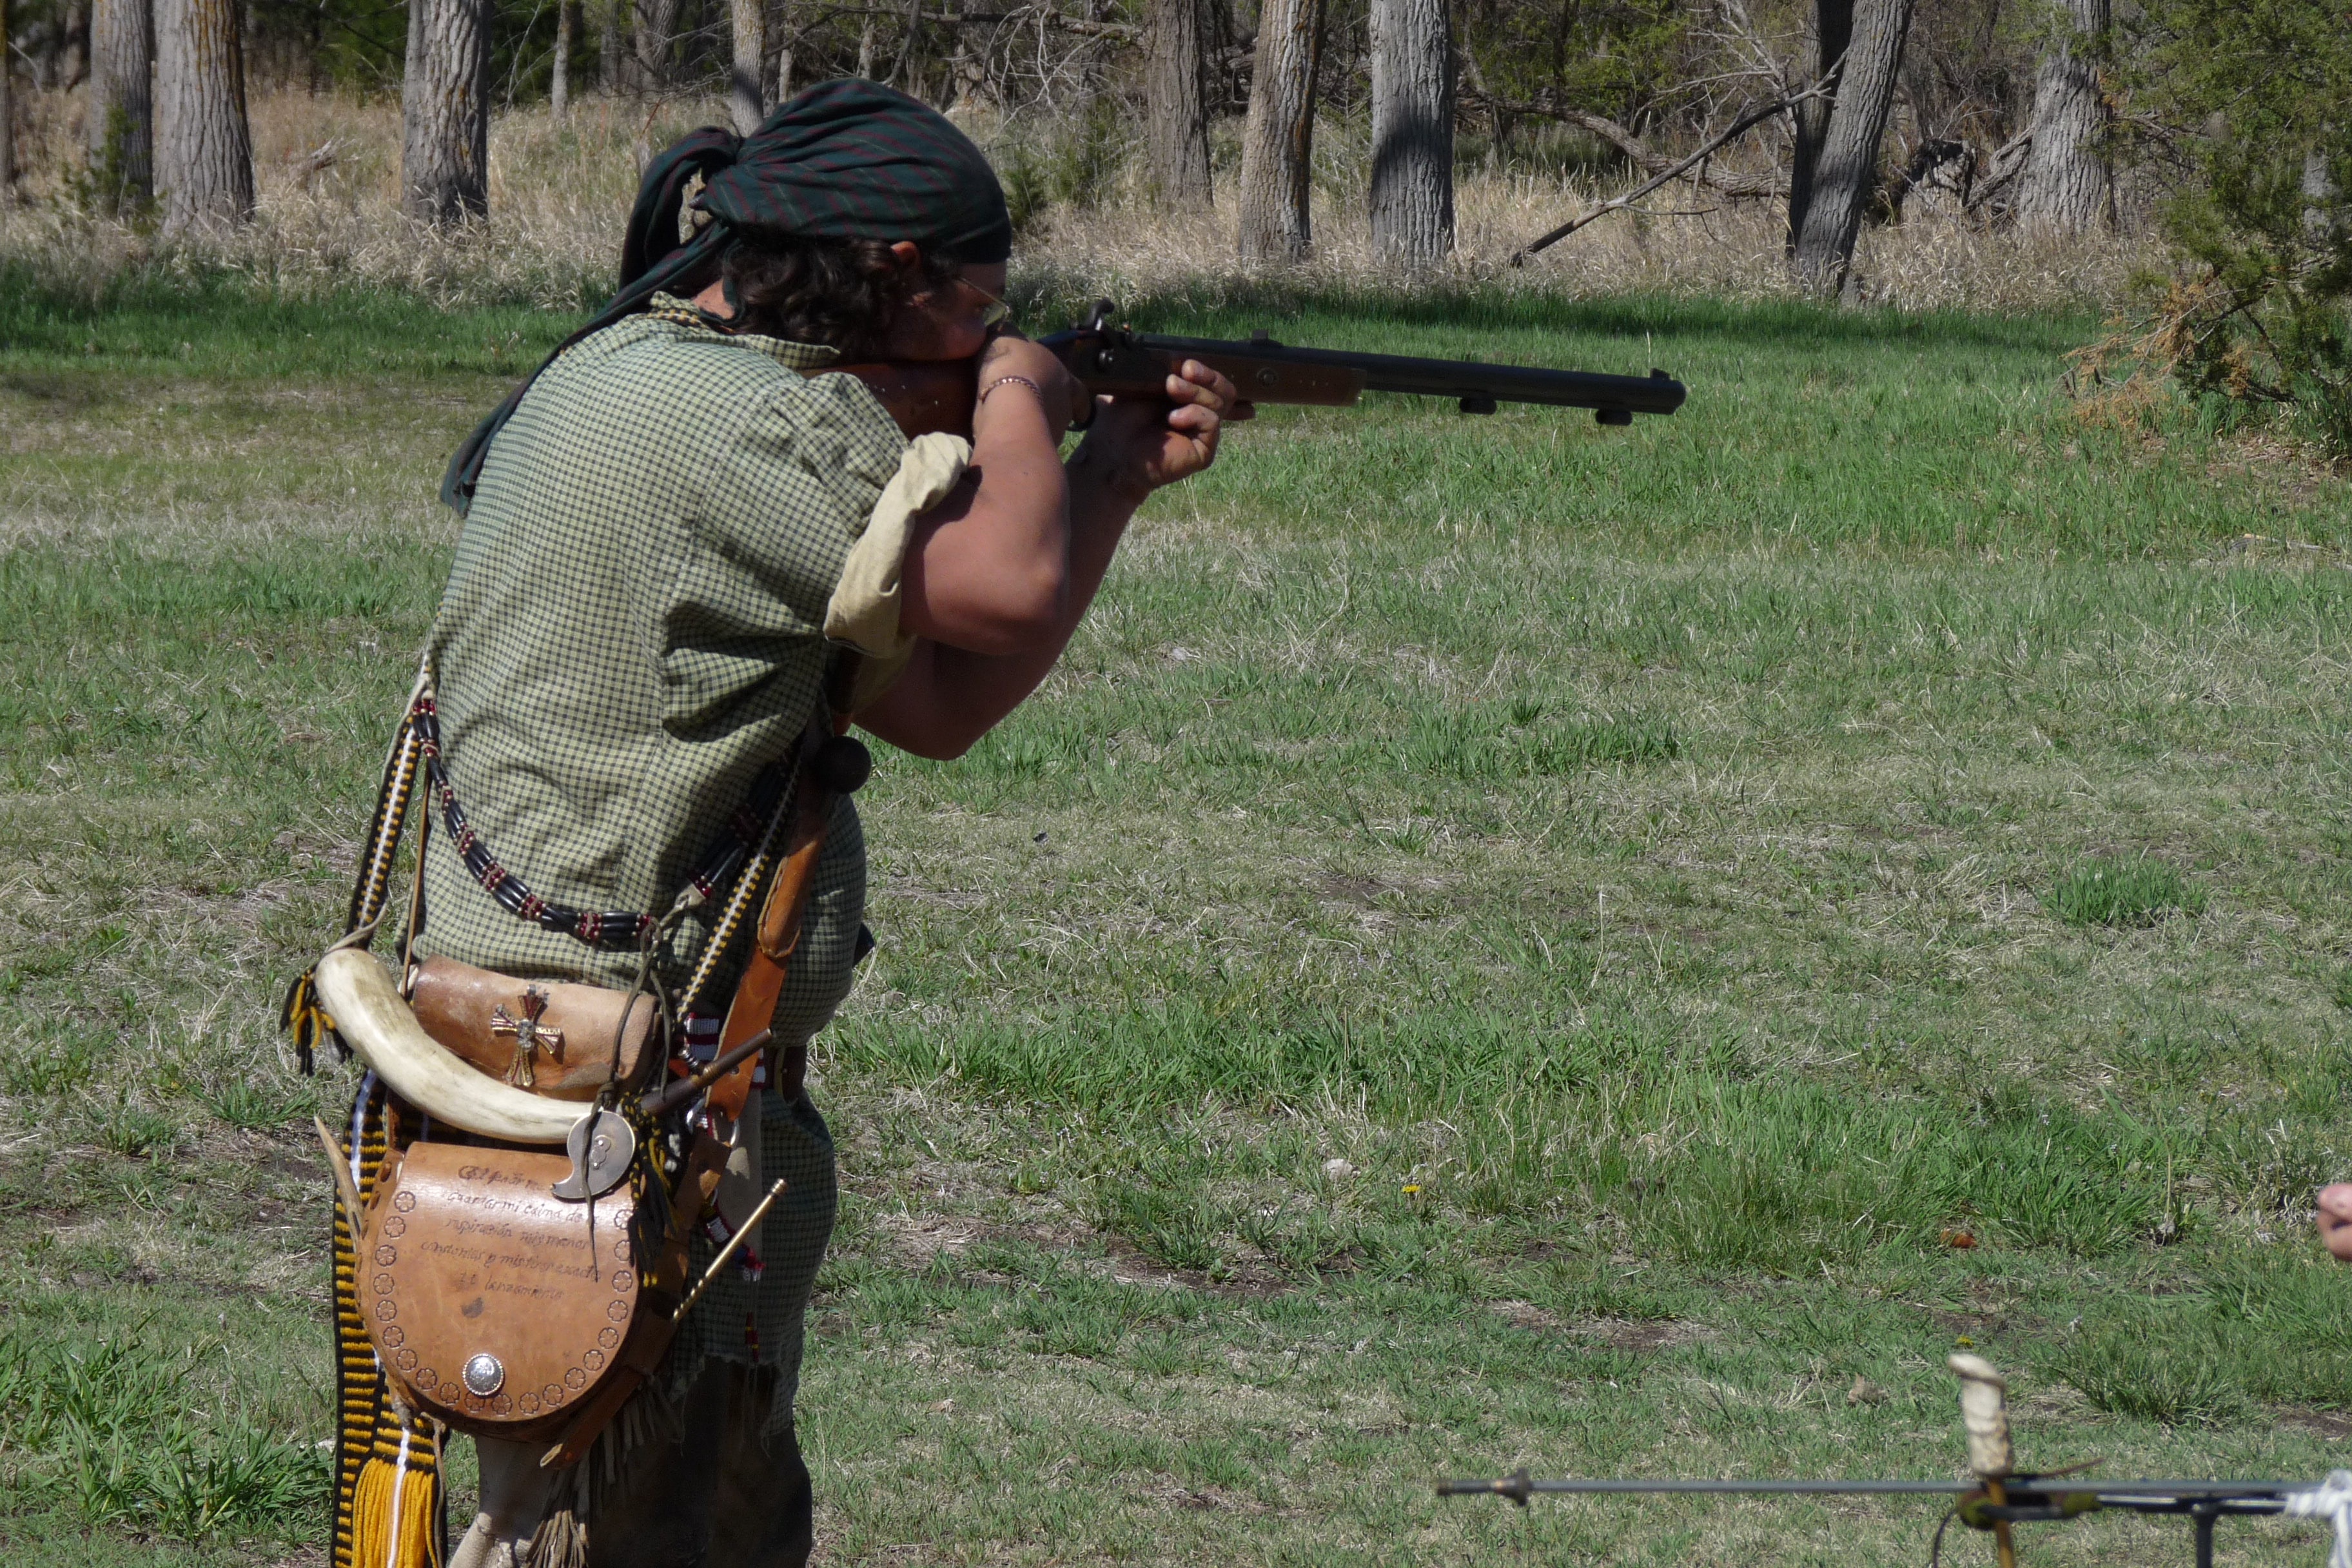
person, sport, recreation, military, weapon, outdoors, shooting, sports, gun, shoot, rifle, ammunition, hunt, hunting, hunter, target, aim, shooter, aiming, armed, firearm, shooting range, outdoor recreation, marksman, shooting sport